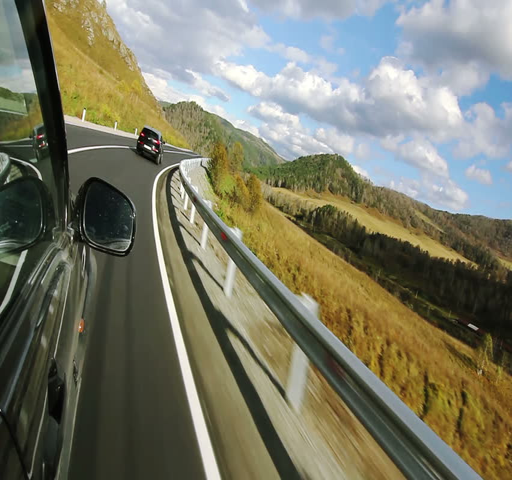
driving a car on the serpentine mountain